Núria Mendoza

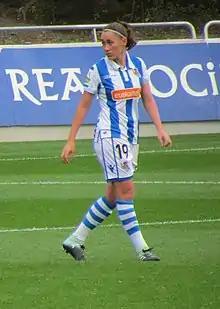

Núria Mendoza Miralles (born 15 December 1995) is a Spanish footballer who plays as a defender for Madrid CFF.